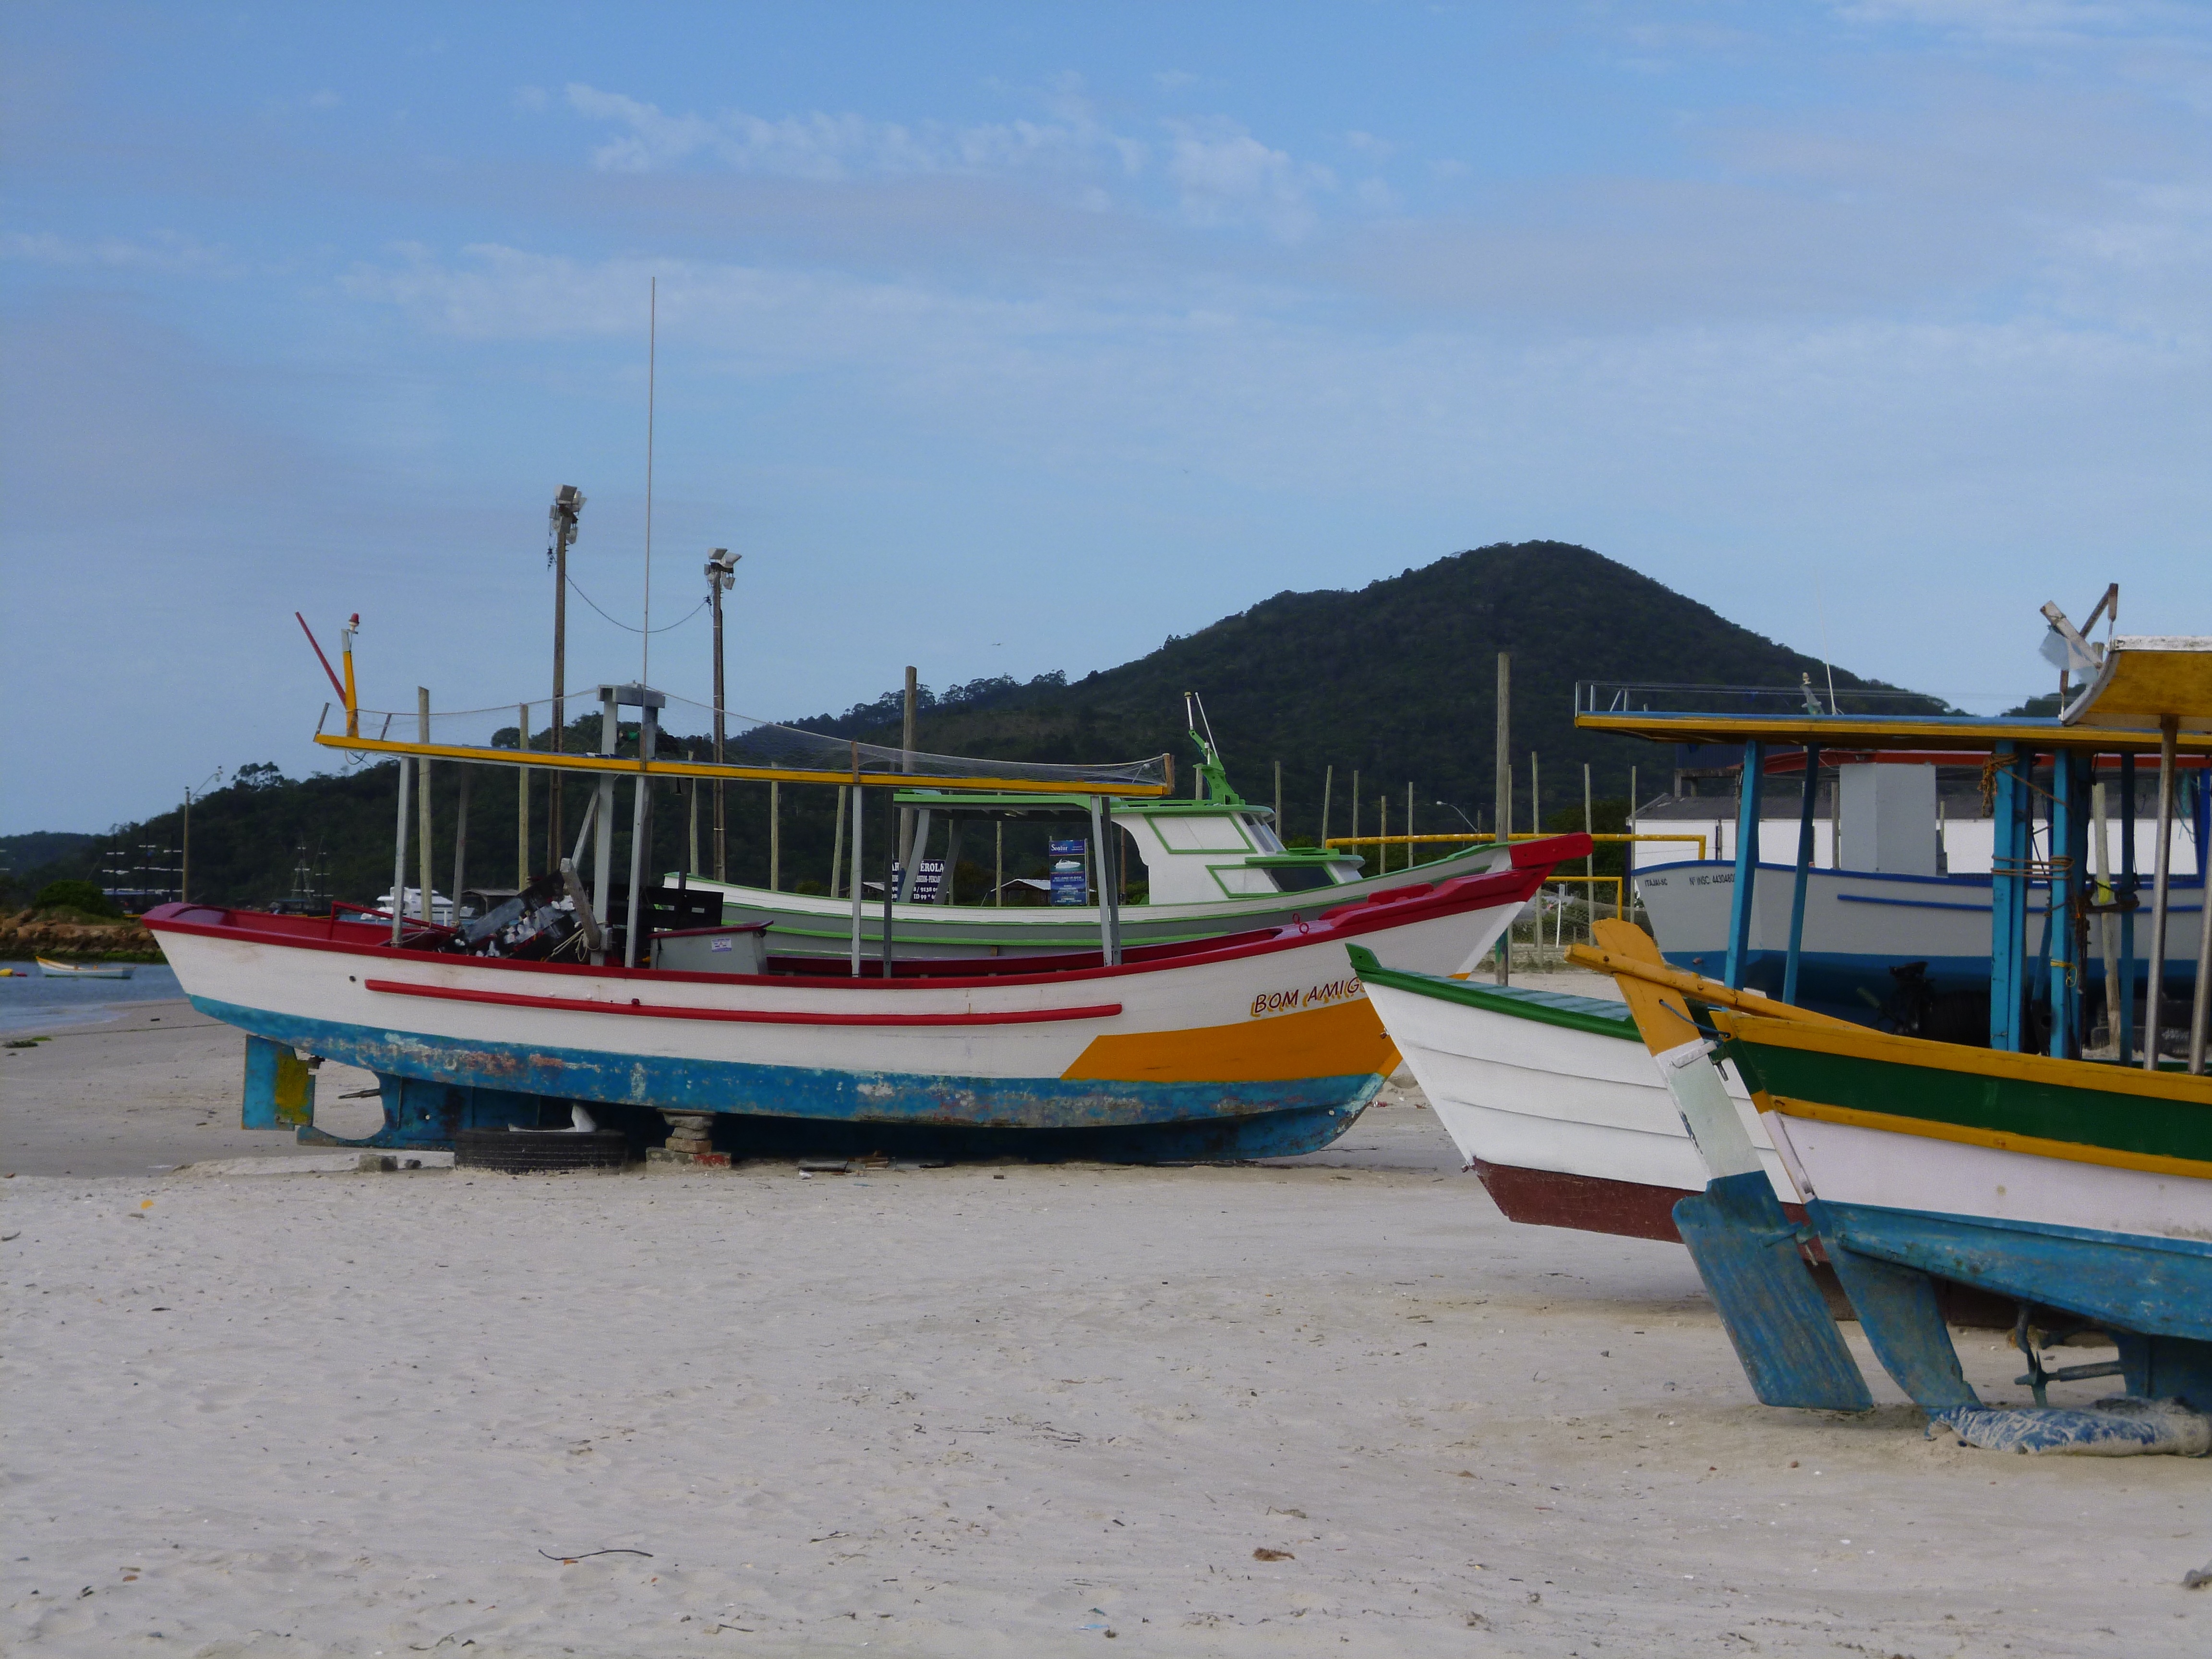
beach, sea, coast, boat, vacation, vehicle, fishing, bay, harbor, fishing boat, boating, boats, watercraft, fishing vessel, wooden boat, long tail boat, watercraft rowing